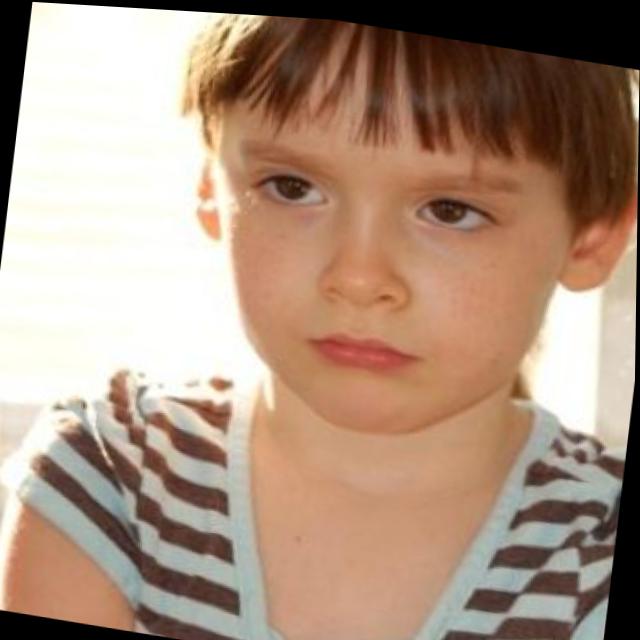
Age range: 0-12